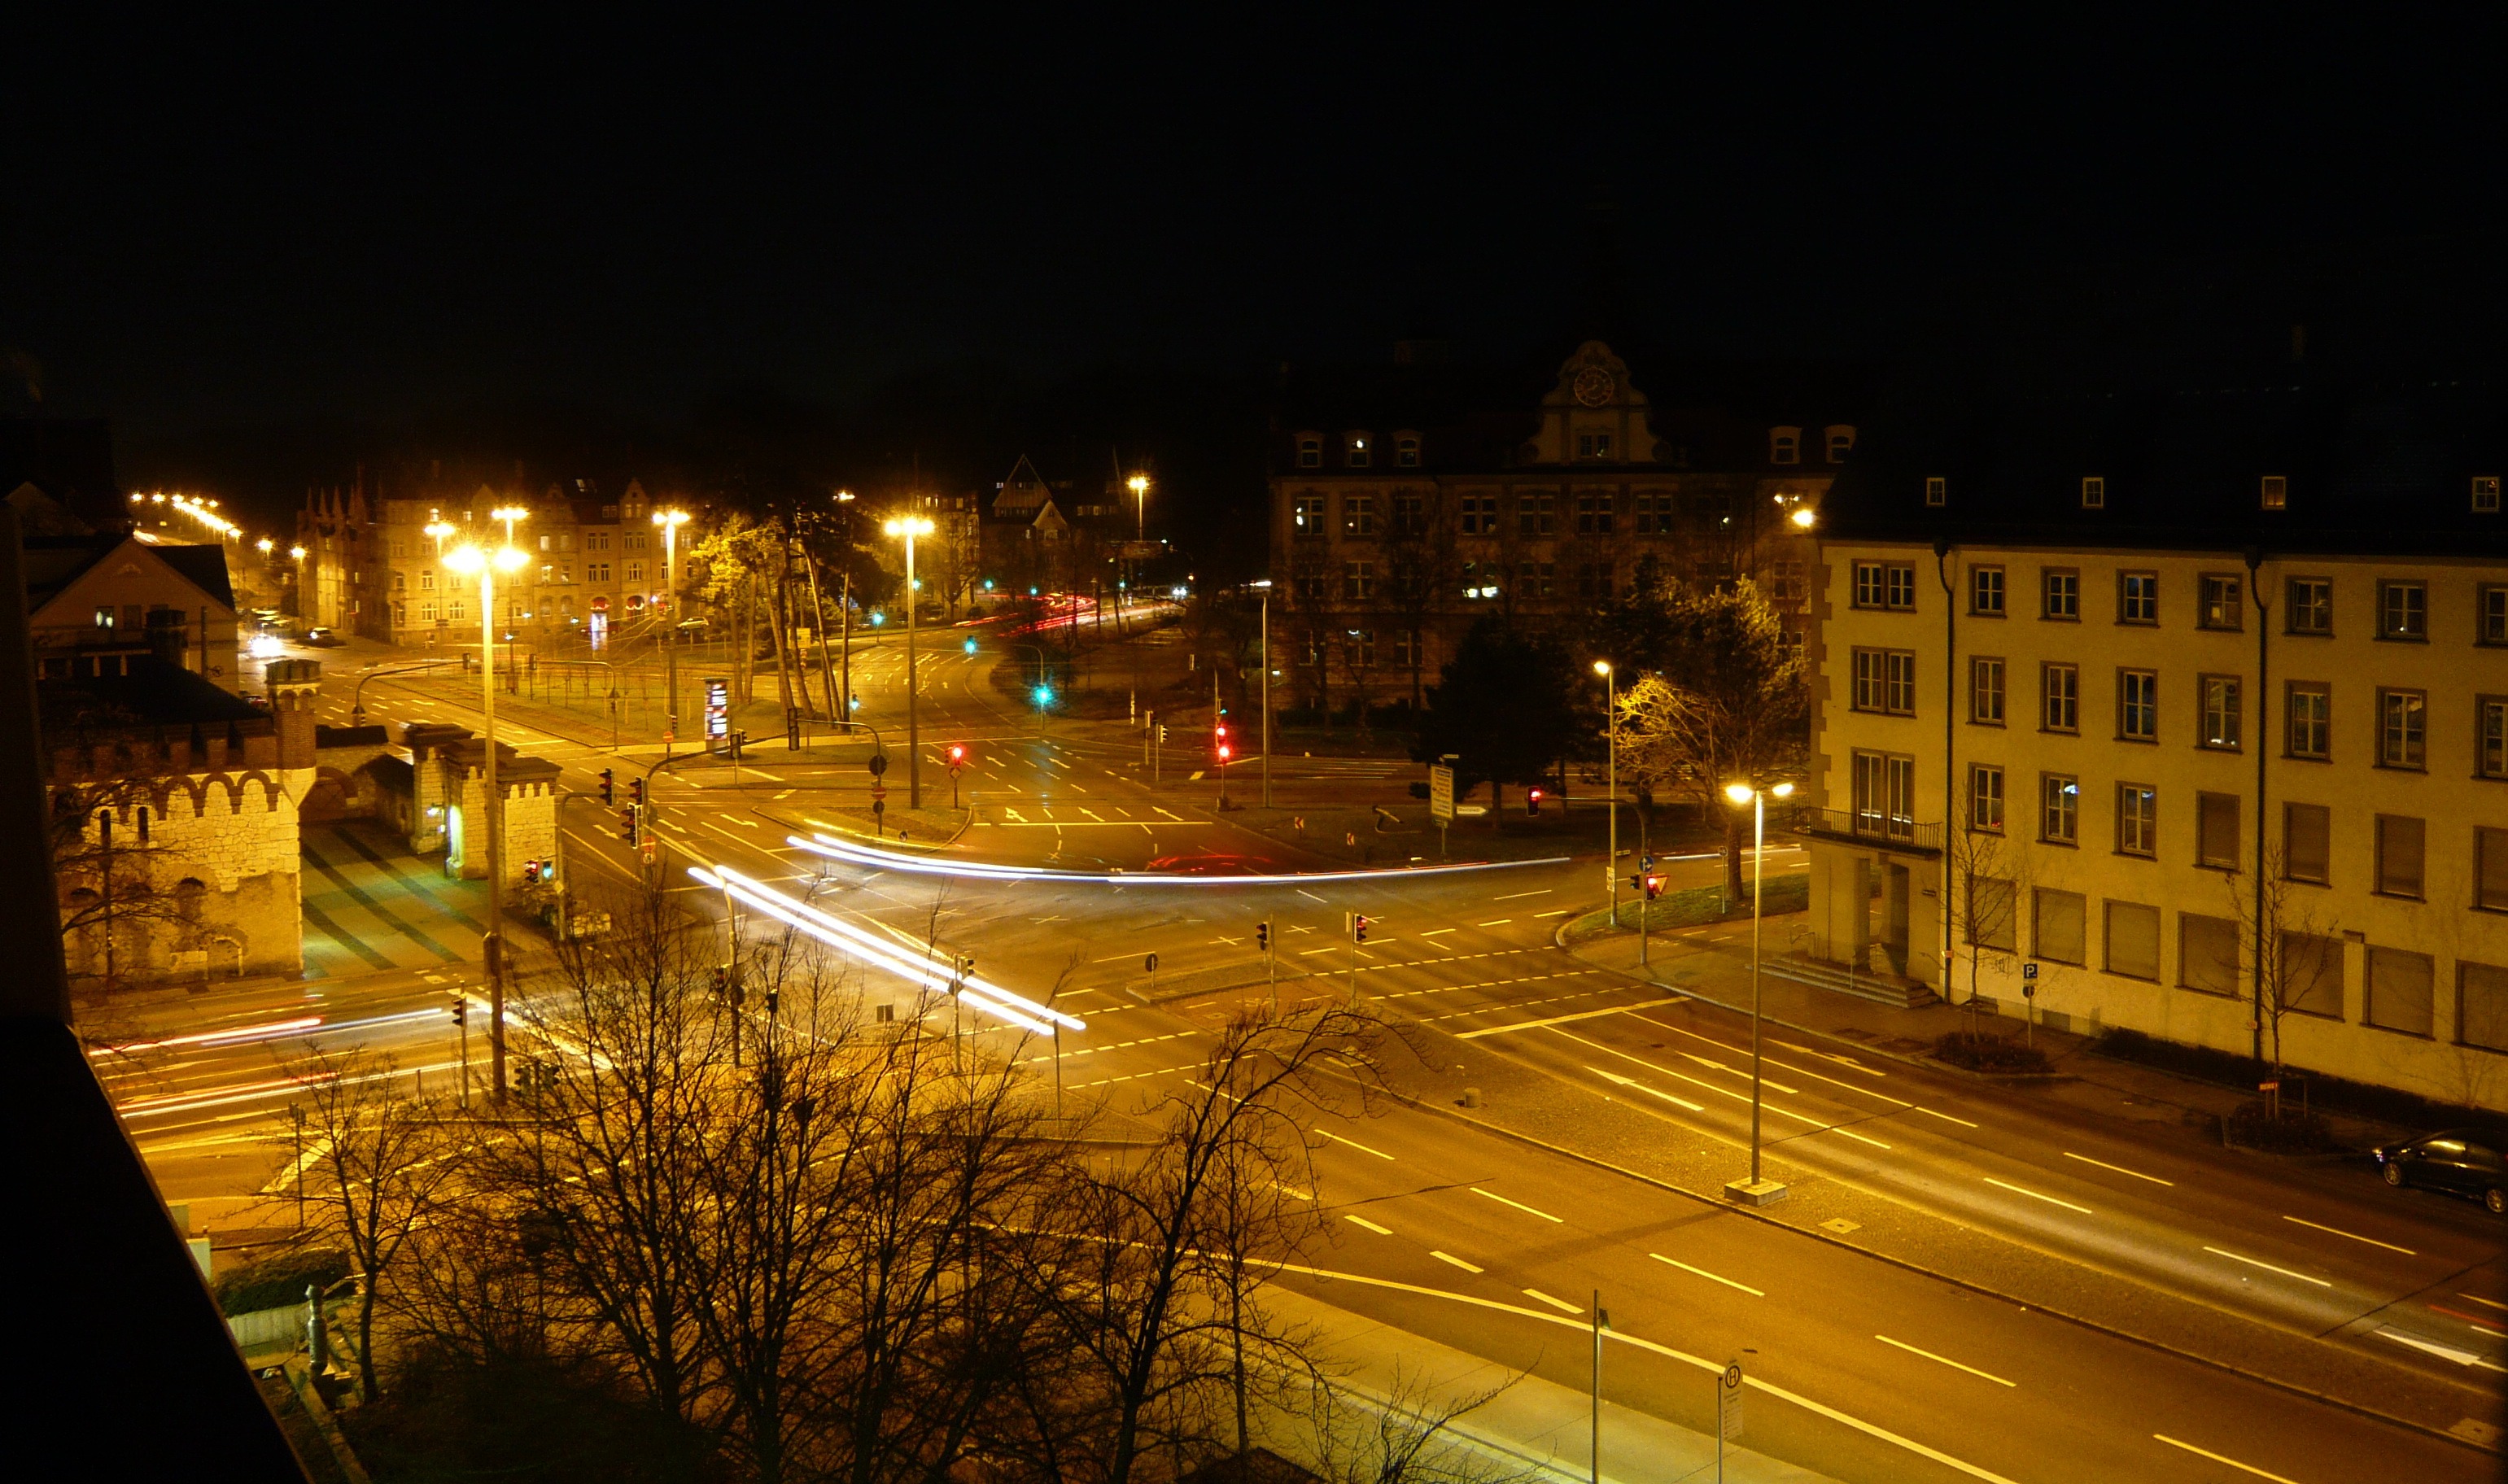
light, night, city, cityscape, downtown, dusk, evening, reflection, darkness, street light, lighting, lights, lamps, junction, metropolis, ulm, urban area, human settlement